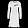
Label: Dress